Tata Steel Chess Tournament 2021

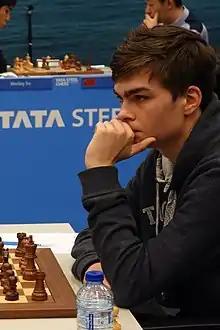
Tata Steel Chess Tournament 2021 winner Jorden van Foreest

The Tata Steel Chess Tournament 2021 was the 83rd edition of the Tata Steel Chess Tournament. It was held in Wijk aan Zee, Netherlands from 15–31 January 2021, but was not open to visitors ("online only"). The tournament was won by Jorden van Foreest, who defeated Anish Giri in an Armageddon playoff.